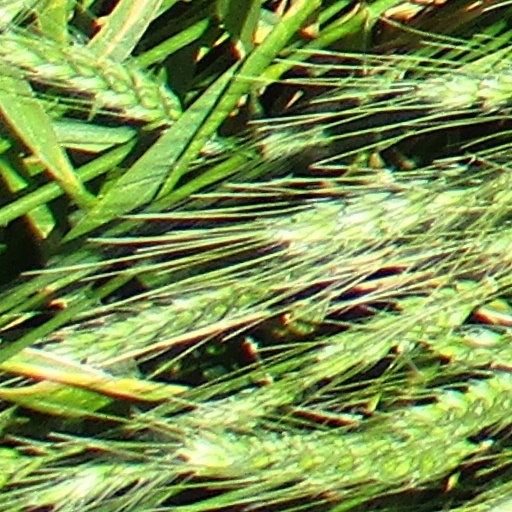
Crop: wheat